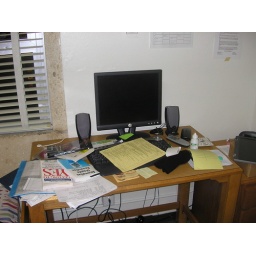
This is my workspace in my dorm. The standard desk with computer components buried under unsorted papers and books.